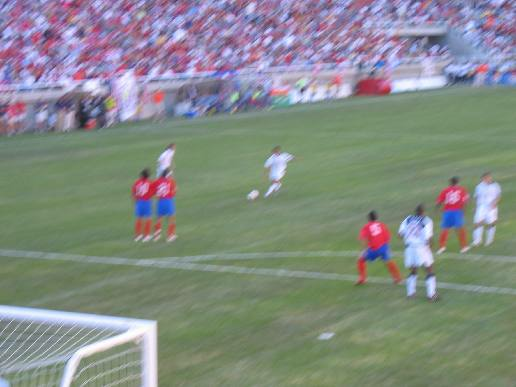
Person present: Yes